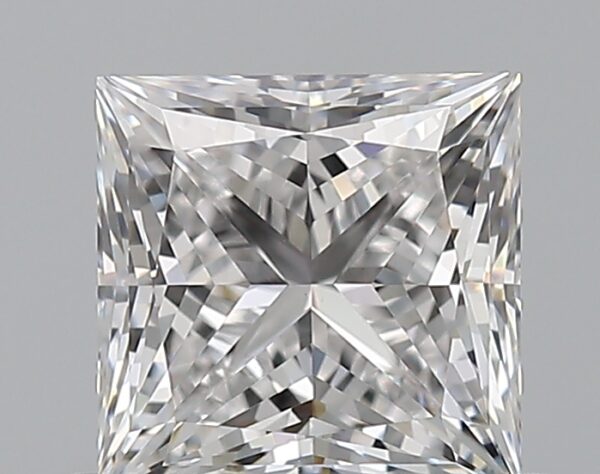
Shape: princess
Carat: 0.72
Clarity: VS2
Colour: D
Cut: EX
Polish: EX
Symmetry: EX
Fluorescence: N
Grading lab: GIA
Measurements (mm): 4.89 x 4.87 x 3.45